Bellarmine University

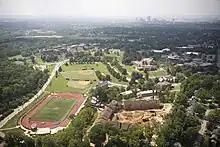
Aerial view of Bellarmine University in 2010

Growth at the university includes 20 new academic programs, a 60% increase in full-time enrollment, and a 56% increase in the number of residential students. The campus was expanded from 15 buildings in 1990 to 40 buildings, winning 11 architectural awards. Future plans include a new life fitness and recreation center with an Olympic pool, and Bellarmine Centro, a campus center to be anchored by an extensively remodeled Horrigan Hall connected to three new buildings.